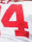
Number: 4